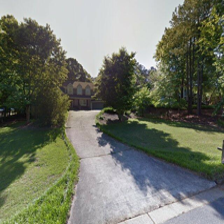
Label: streetView